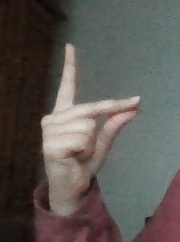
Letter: ta